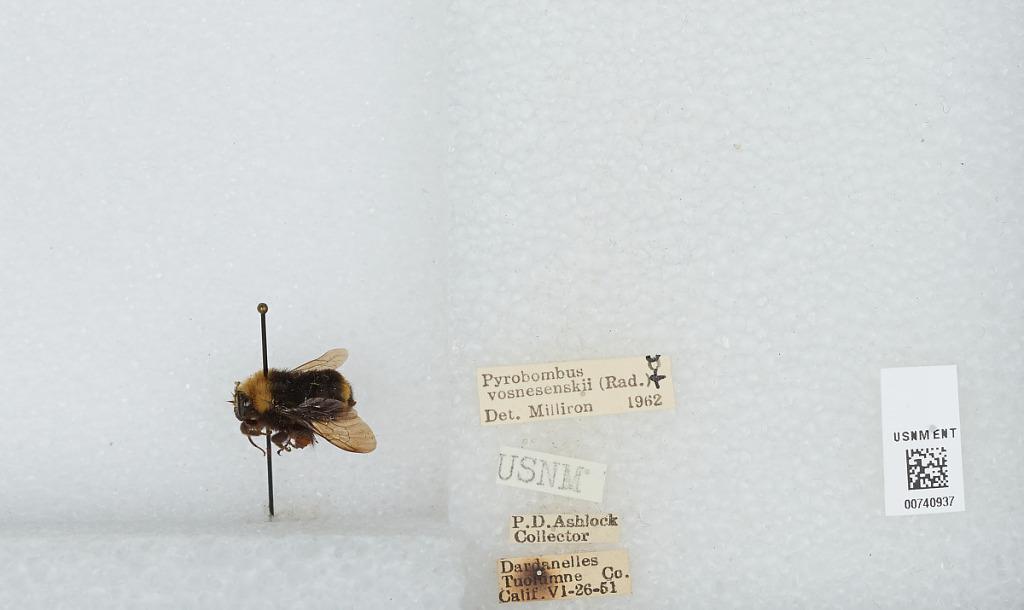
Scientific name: Bombus (Pyrobombus) vosnesenskii Radoszkowski
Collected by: P. Ashlock
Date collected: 1951-6-26
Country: United States
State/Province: California
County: Tuolumne
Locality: Dardanelle
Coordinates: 33.4672, -117.698
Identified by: Milliron